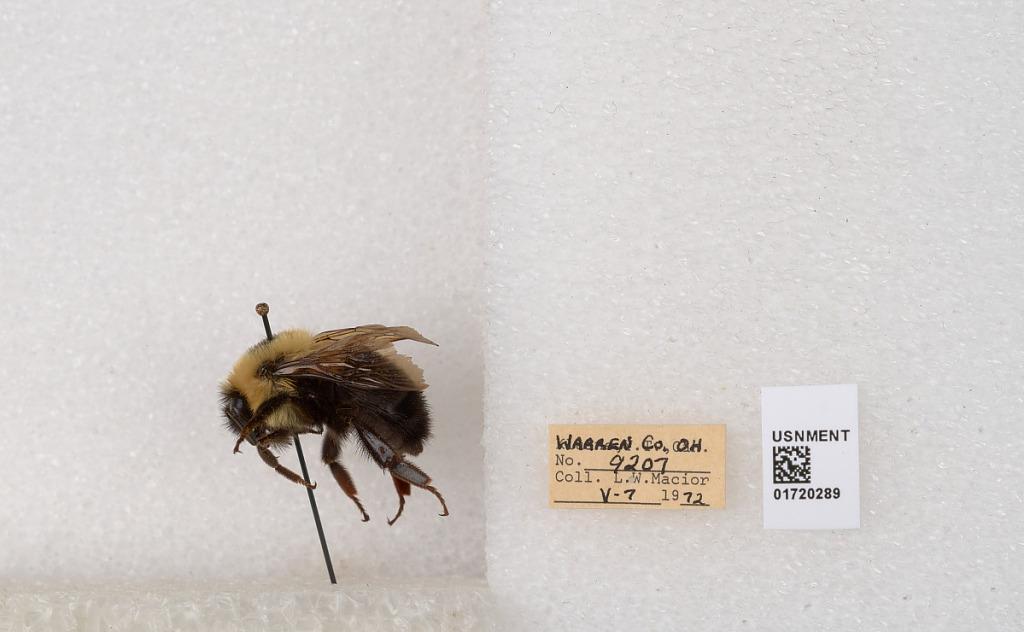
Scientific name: Bombus bimaculatus Cresson
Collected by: L. Macior
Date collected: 1972-5-7
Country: United States
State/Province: Ohio
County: Warren
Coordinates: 39.4276, -84.1668